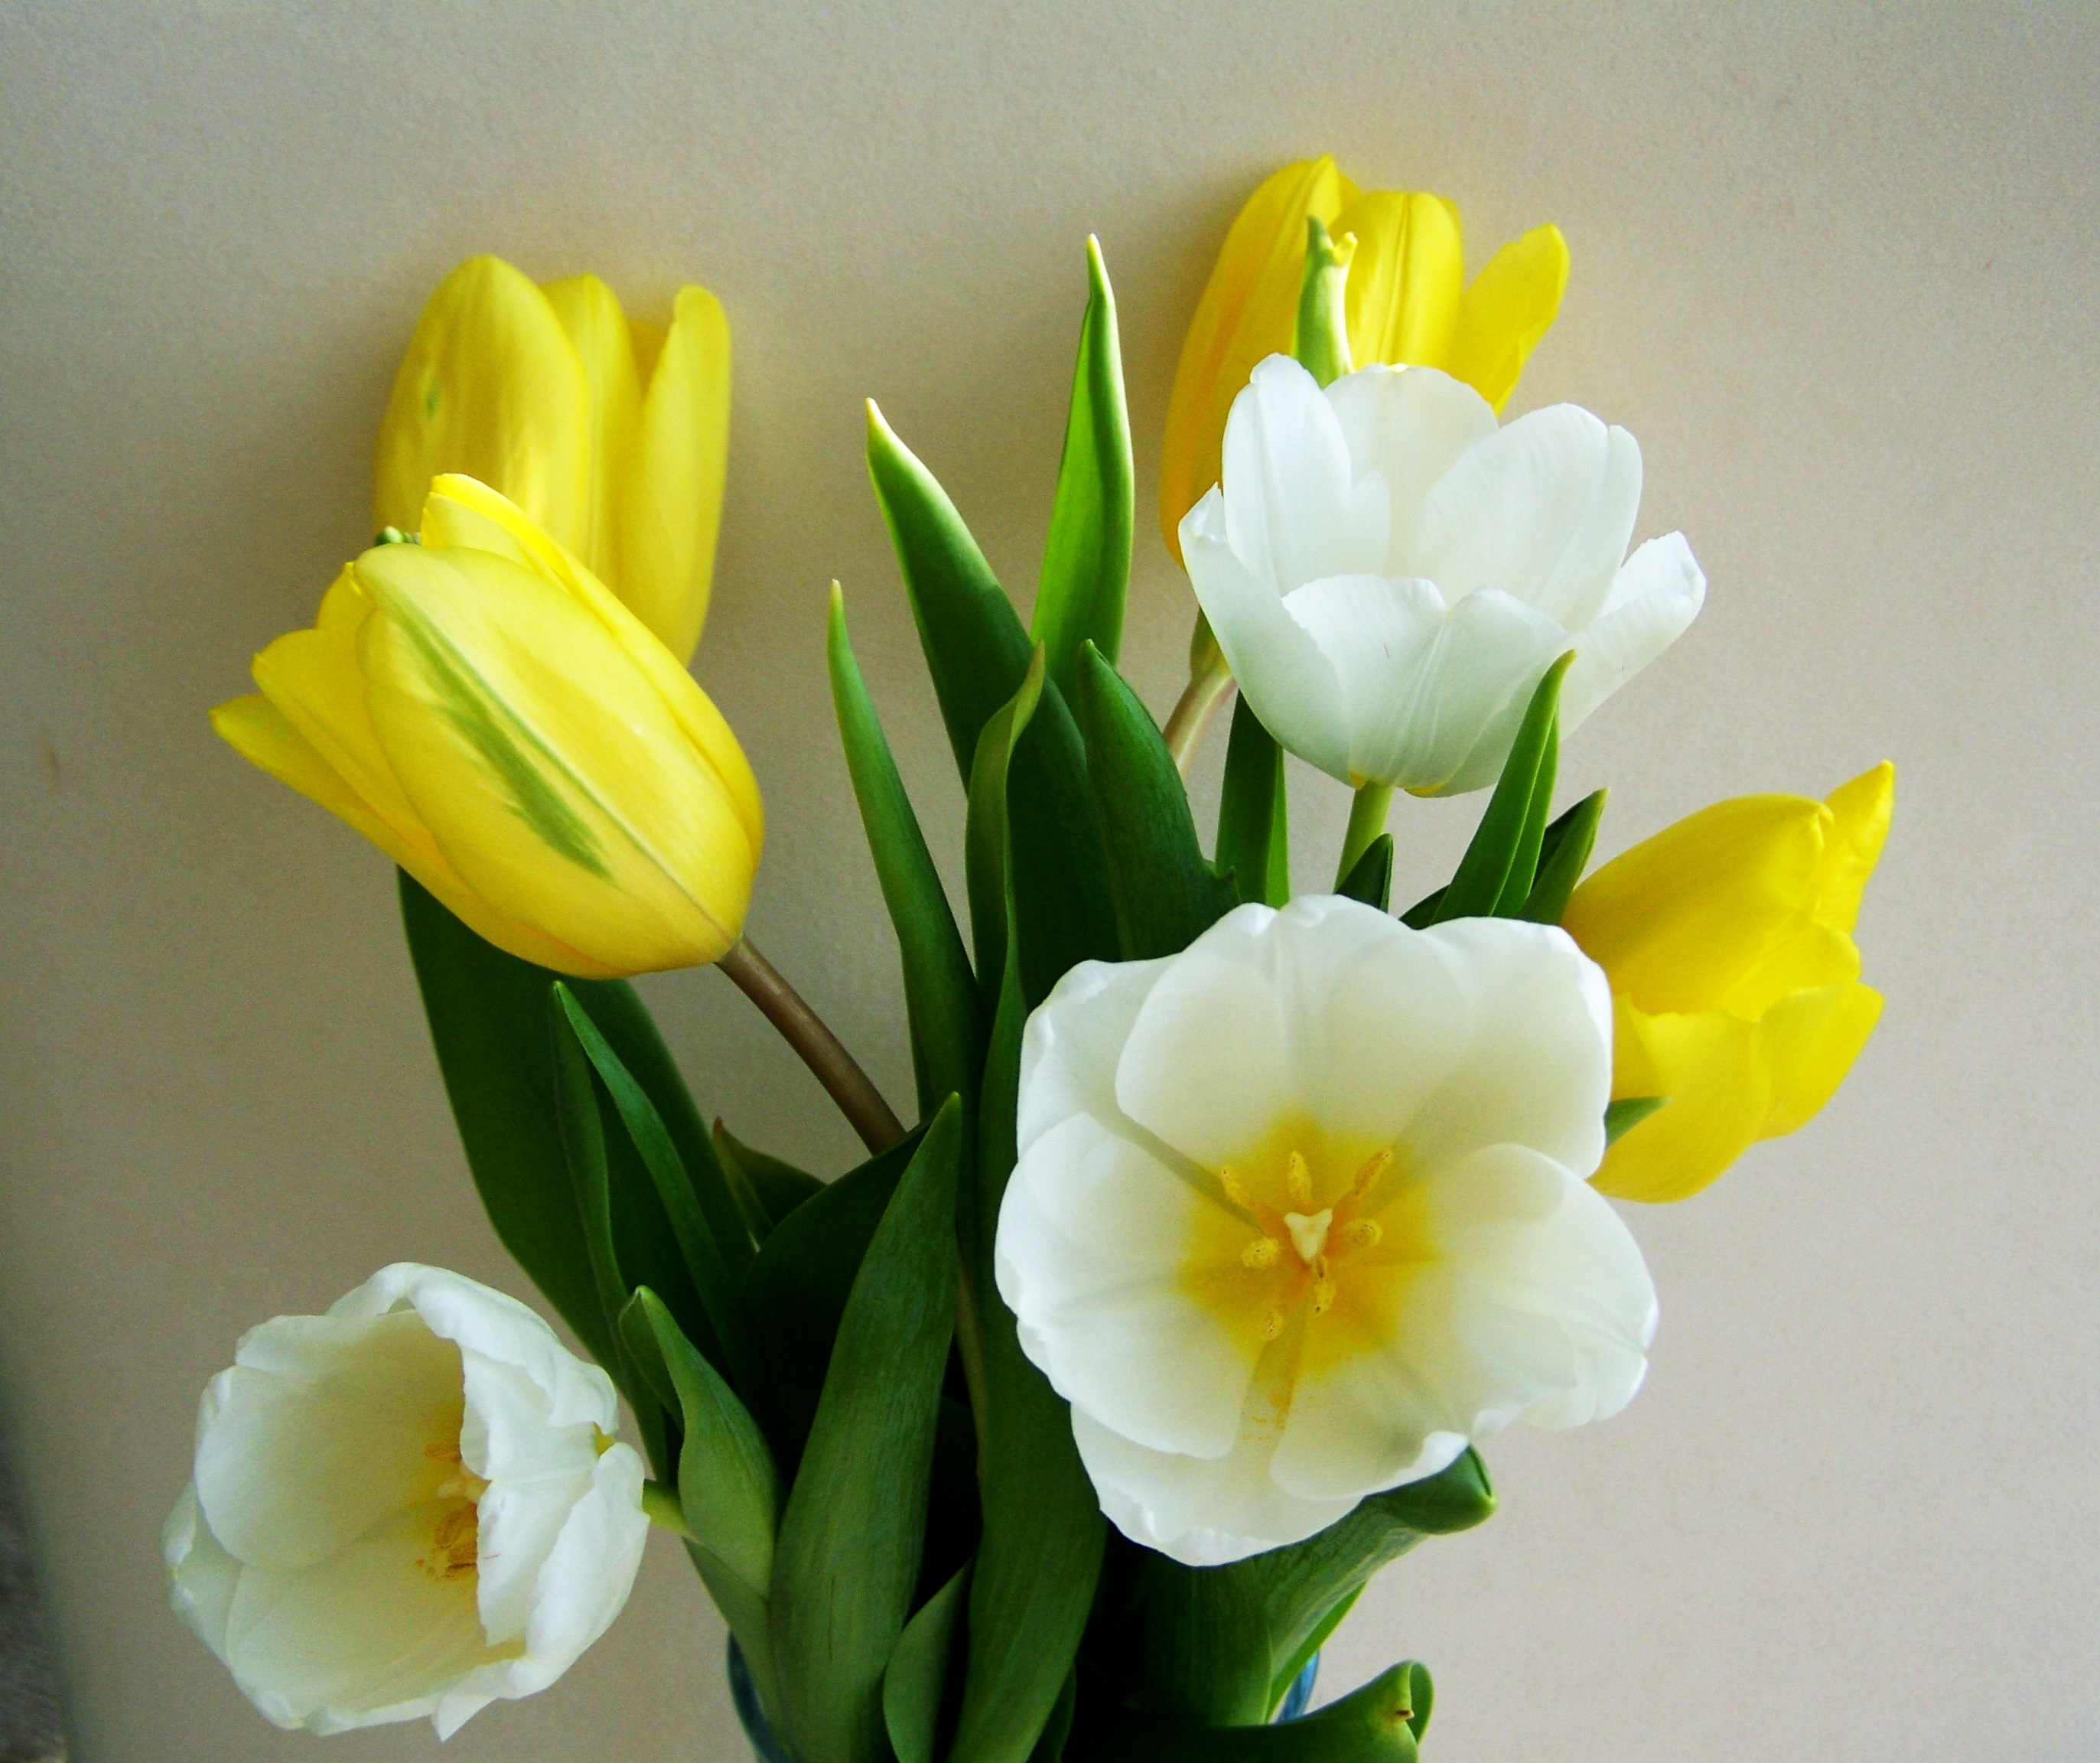
plant, flower, petal, tulip, spring, yellow, floristry, bunch of flowers, flowering plant, flower bouquet, cut flowers, lily family, floral design, still life photography, artificial flower, plant stem, flower arranging, yellow and white flower